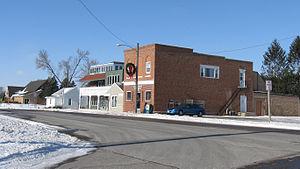
Le Grand est une ville des comtés de Marshall et Tama, en Iowa, aux États-Unis. Elle est fondée en 1852 et incorporée en 1891.